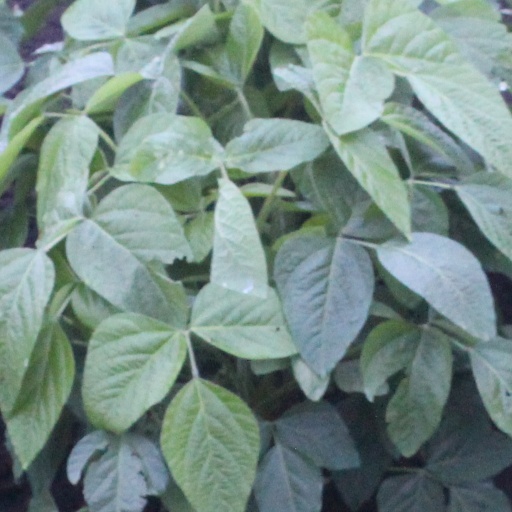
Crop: soybean